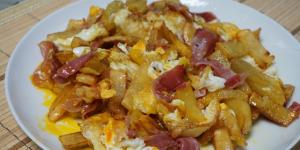
huevos rotos con patatas y jamon serrano